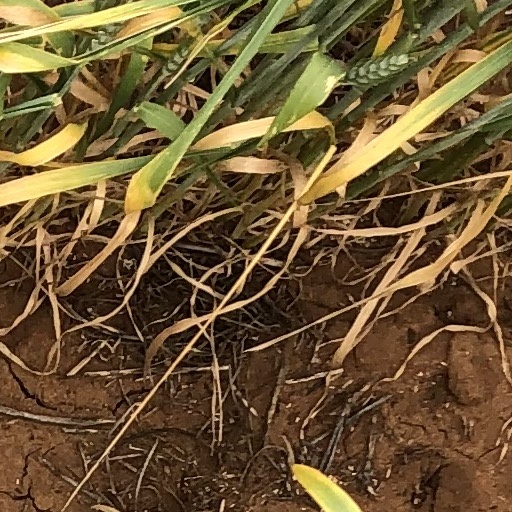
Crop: wheat